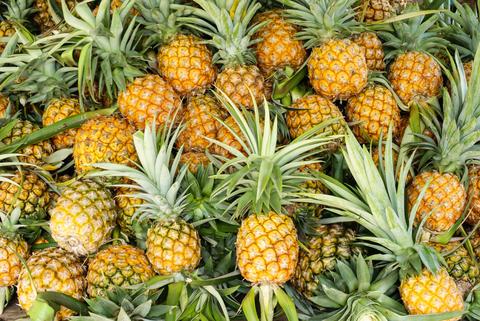
Label: Pineapple